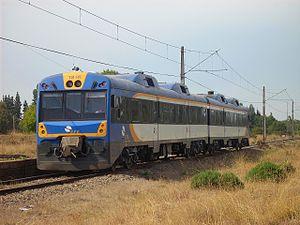
La série 593 sont des rames automotrices diesel de la compagnie nationale espagnole des chemins de fer, Renfe. Ces rames fixes articulées composées de 2 motrices et une remorque étaient destinées au service passagers sur les lignes régionales importantes de moyenne distance. À partir de 1996, 25 unités ont été transformées et ont été ré immatriculées "596" les autres ont été cédées à l'Argentine et au Chili.